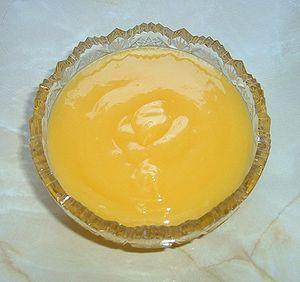
Une crème de fruit est une pâte à tartiner ou une garniture pour desserts, généralement au citron, au citron vert, à l'orange ou aux framboises.